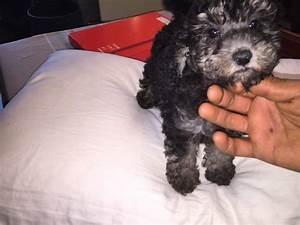
dog